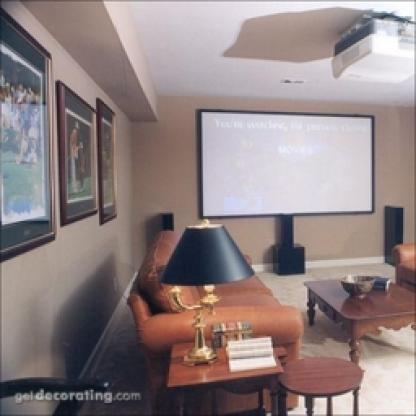
Scene: Indoor